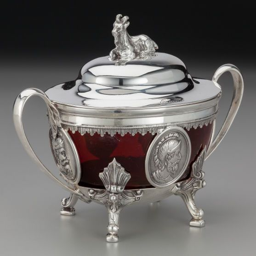
a business silver - plated and industry covered